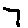
Label: 7